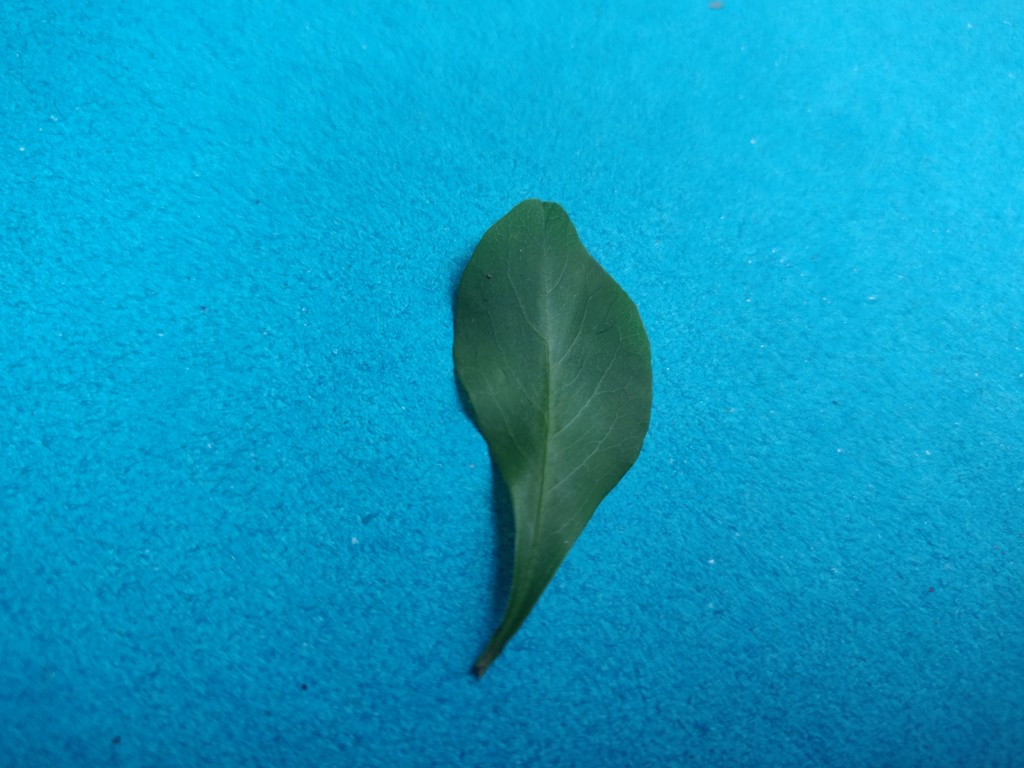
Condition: Healthy
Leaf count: single
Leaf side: front